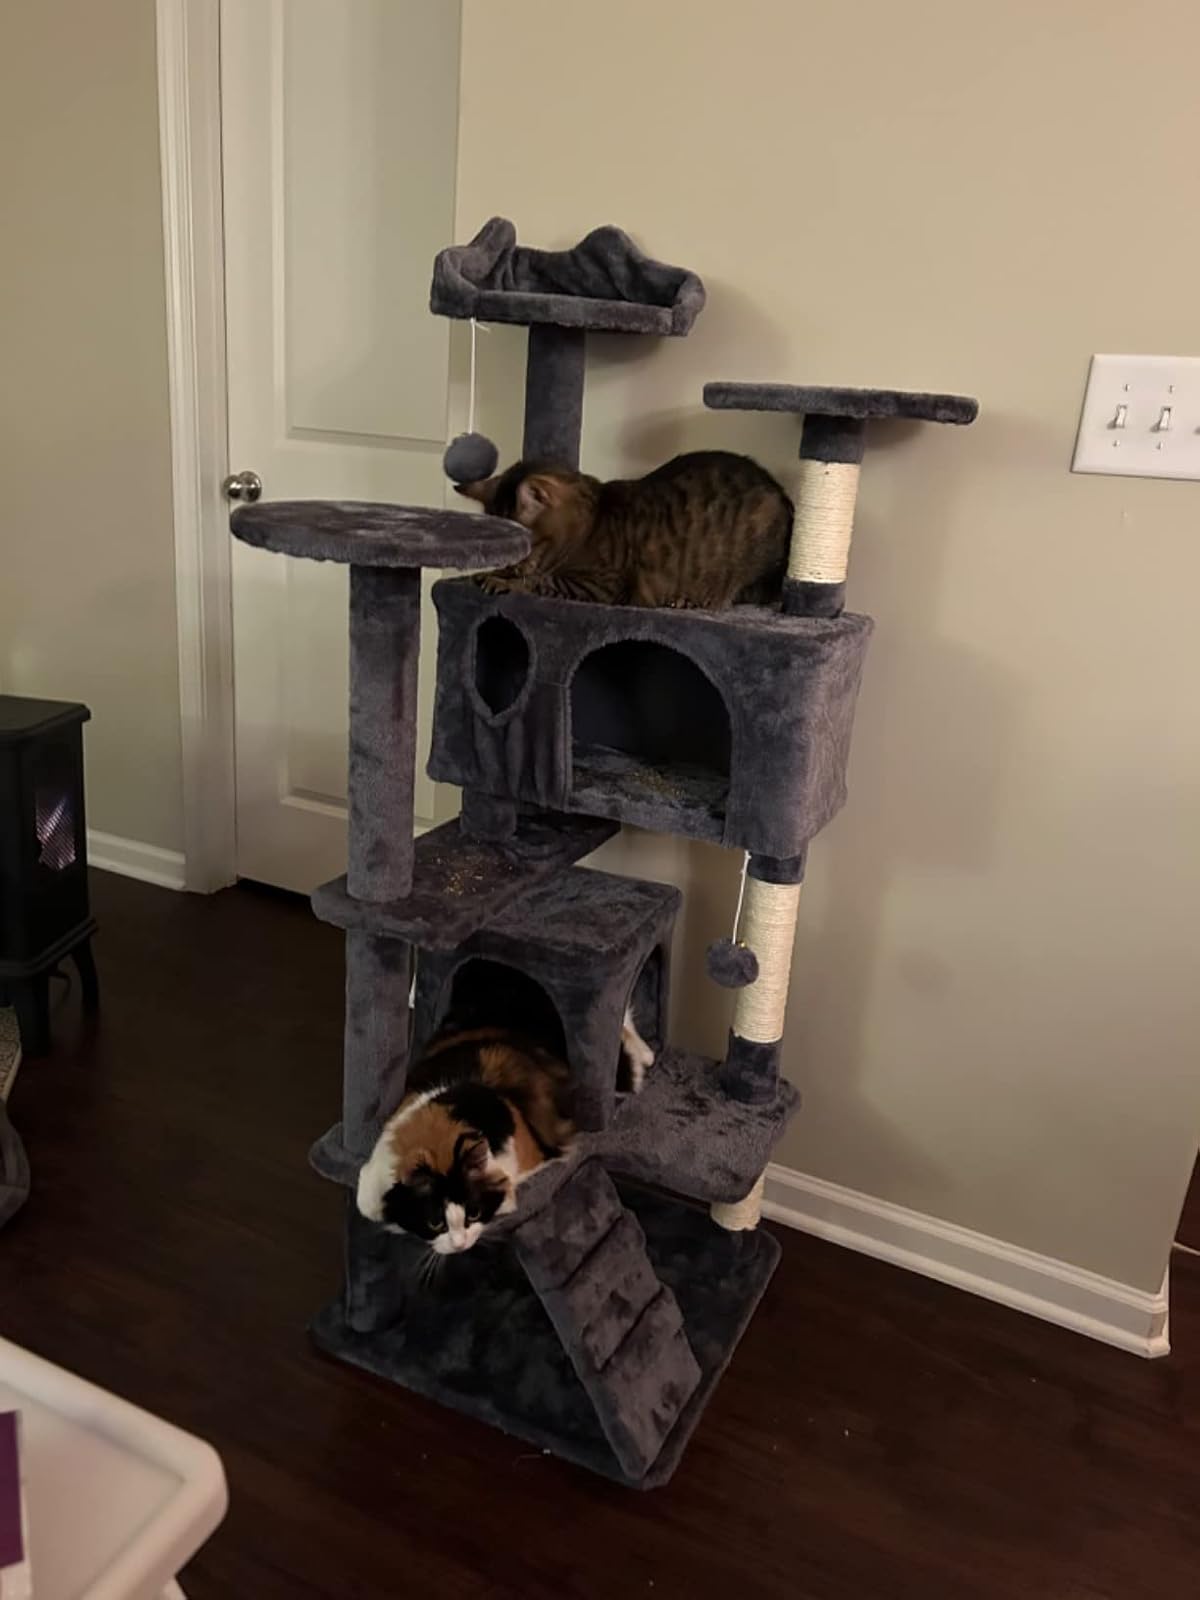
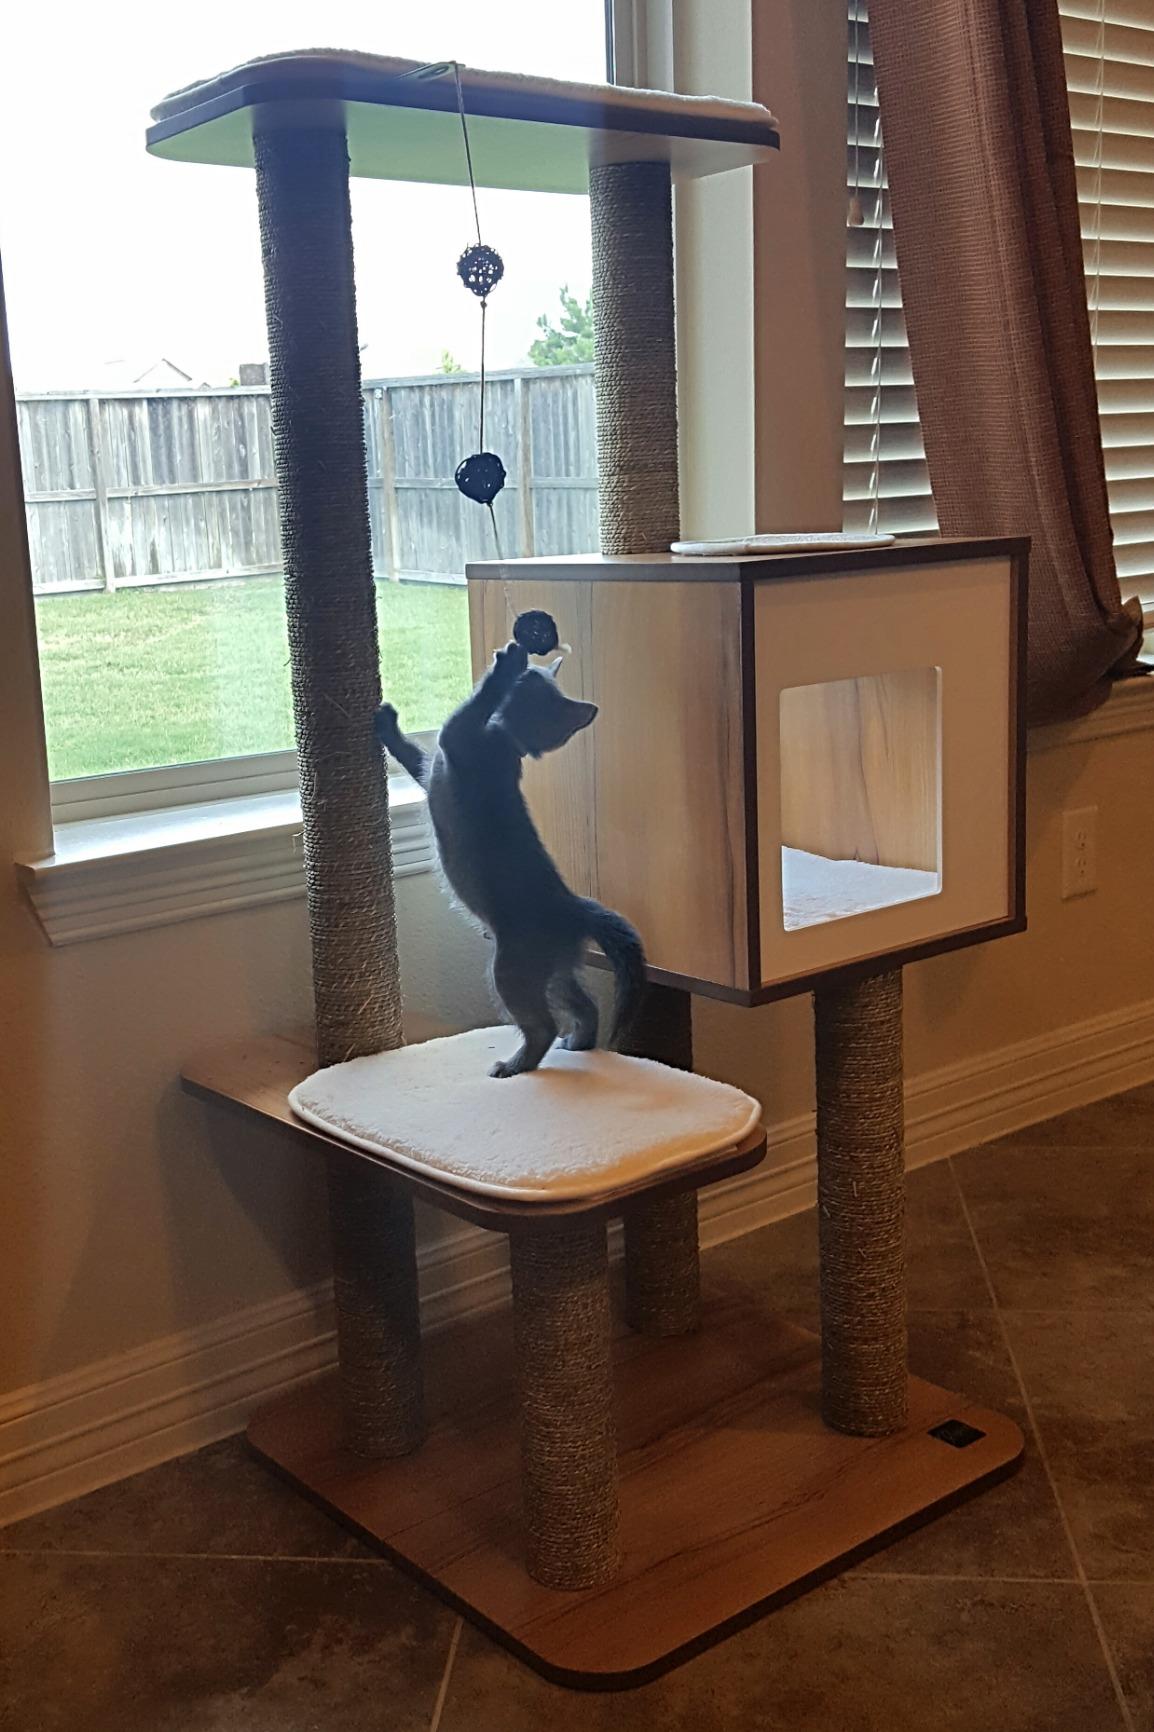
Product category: items_cat tree
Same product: no